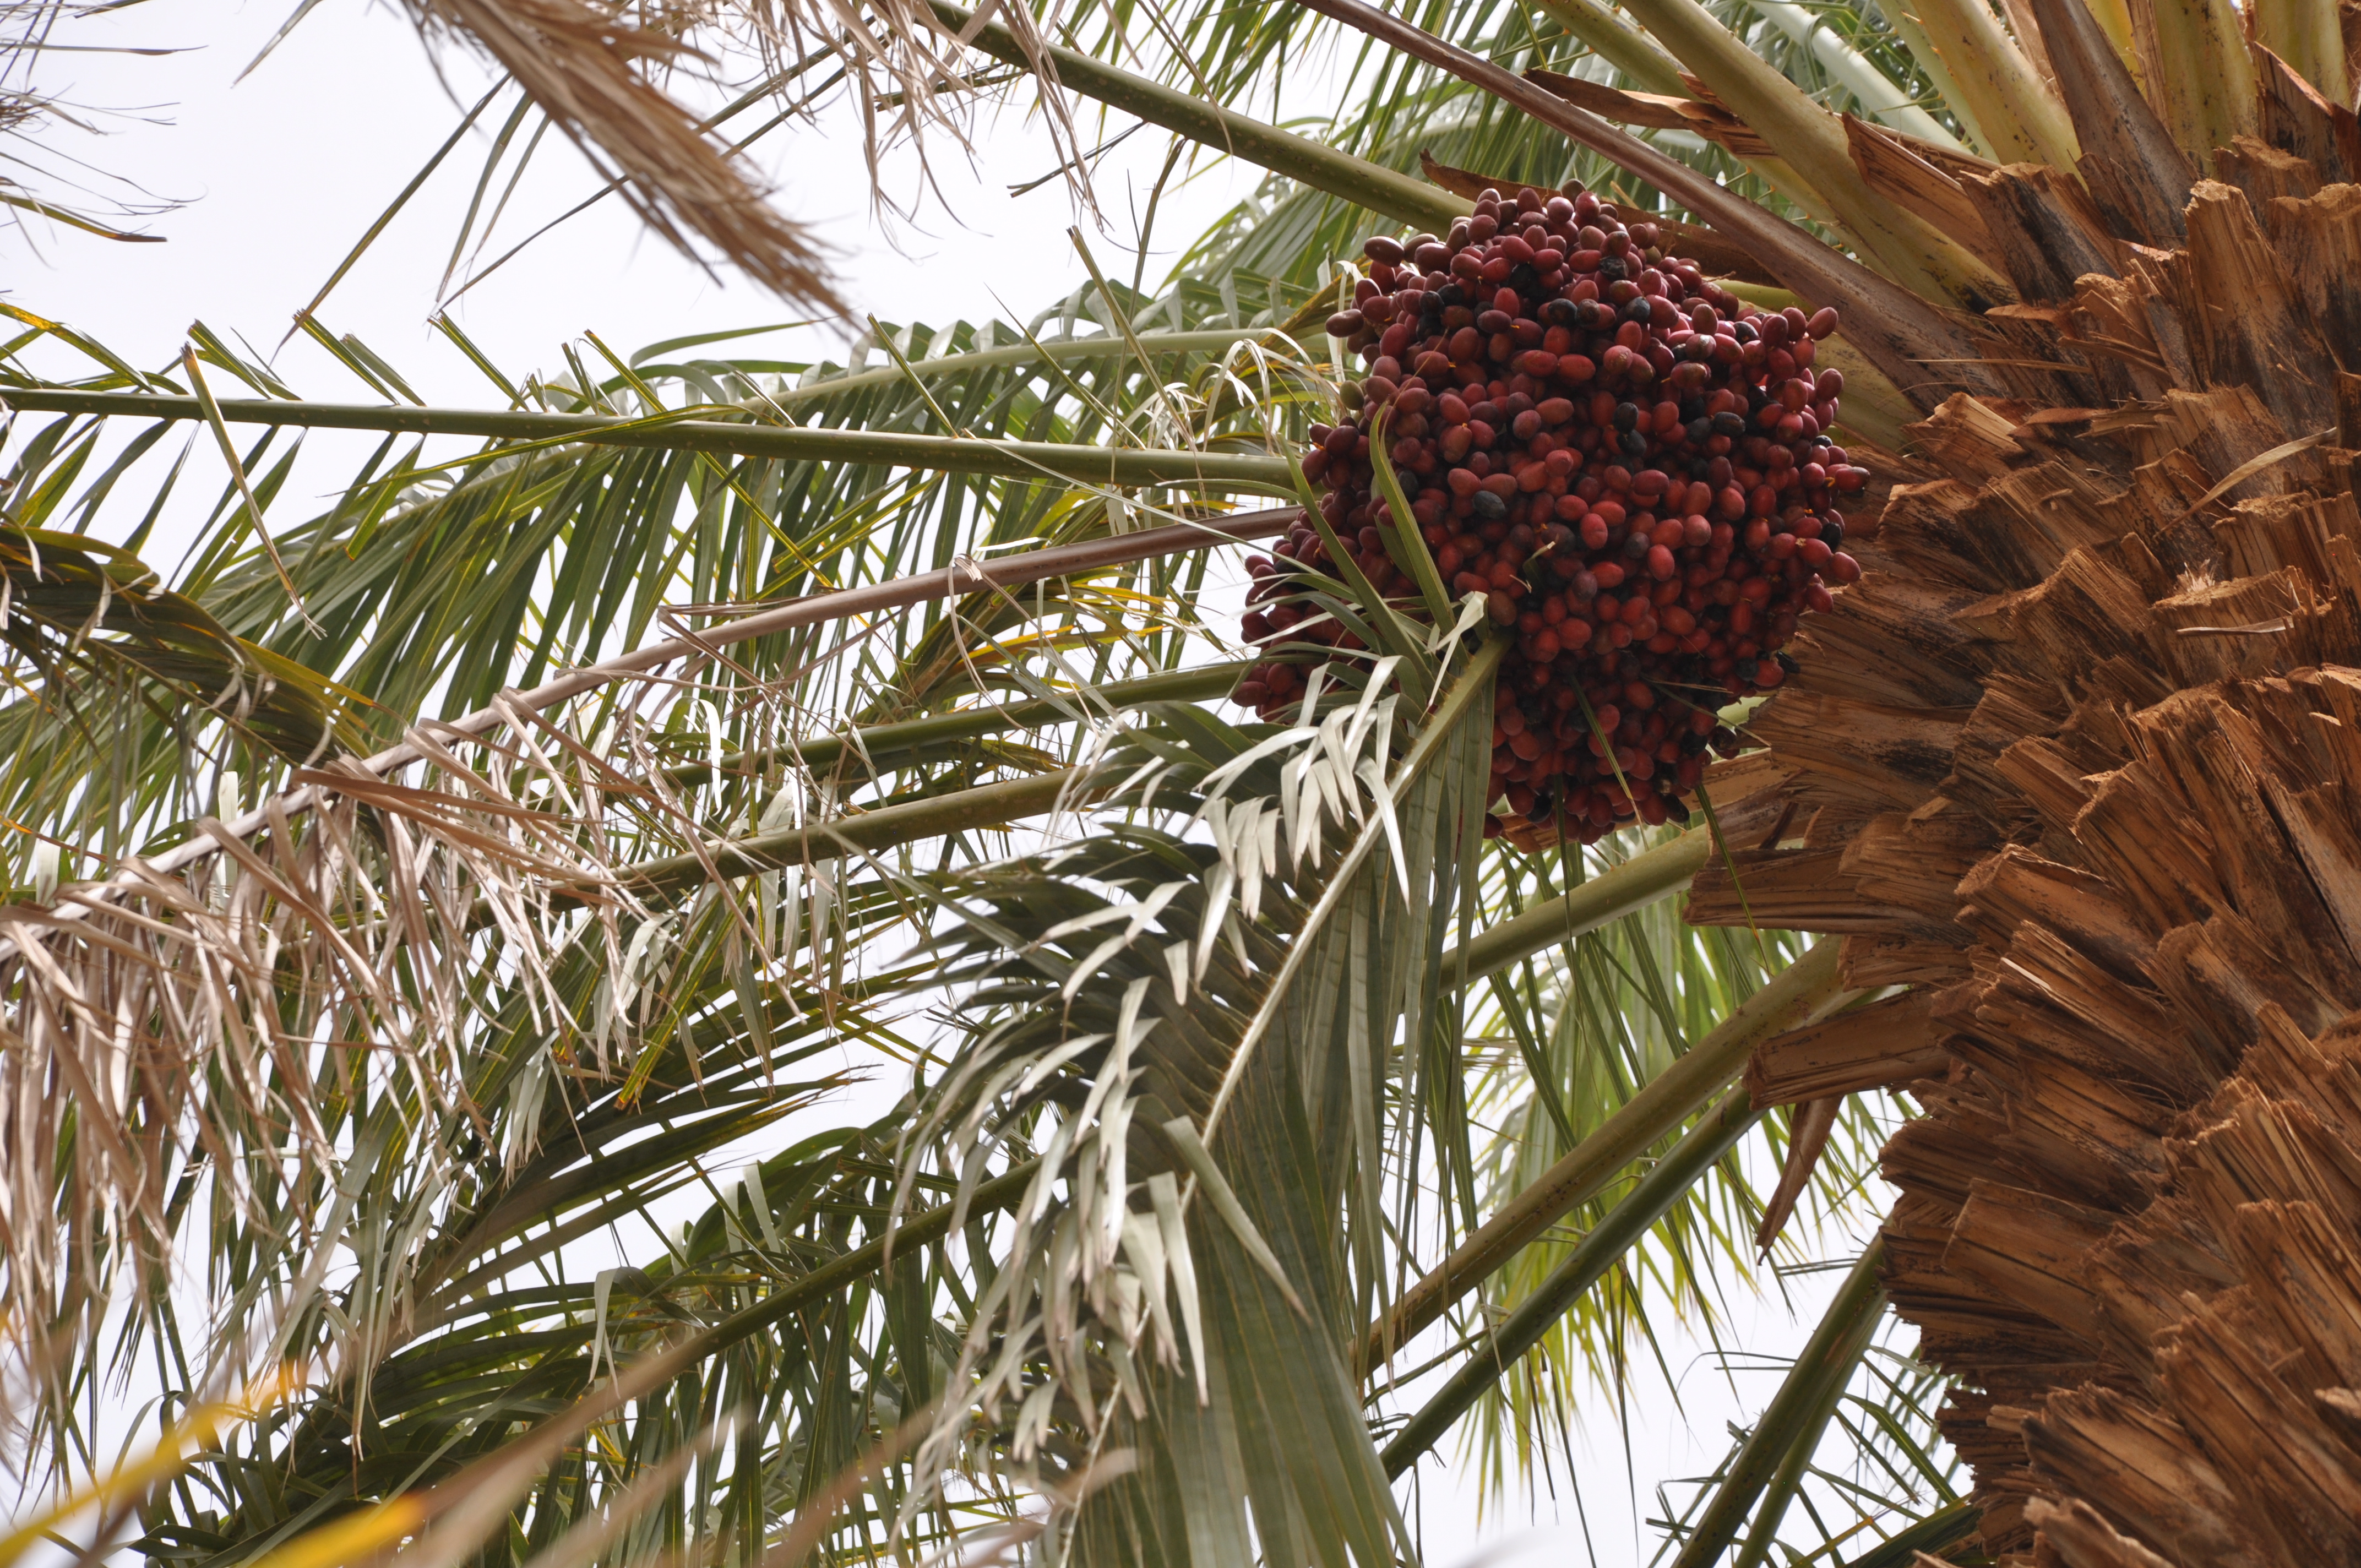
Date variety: bouisthami